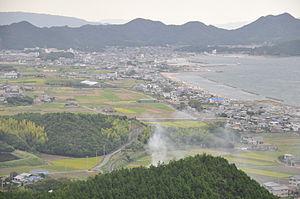
Higashikagawa est une ville de la préfecture de Kagawa, au Japon.